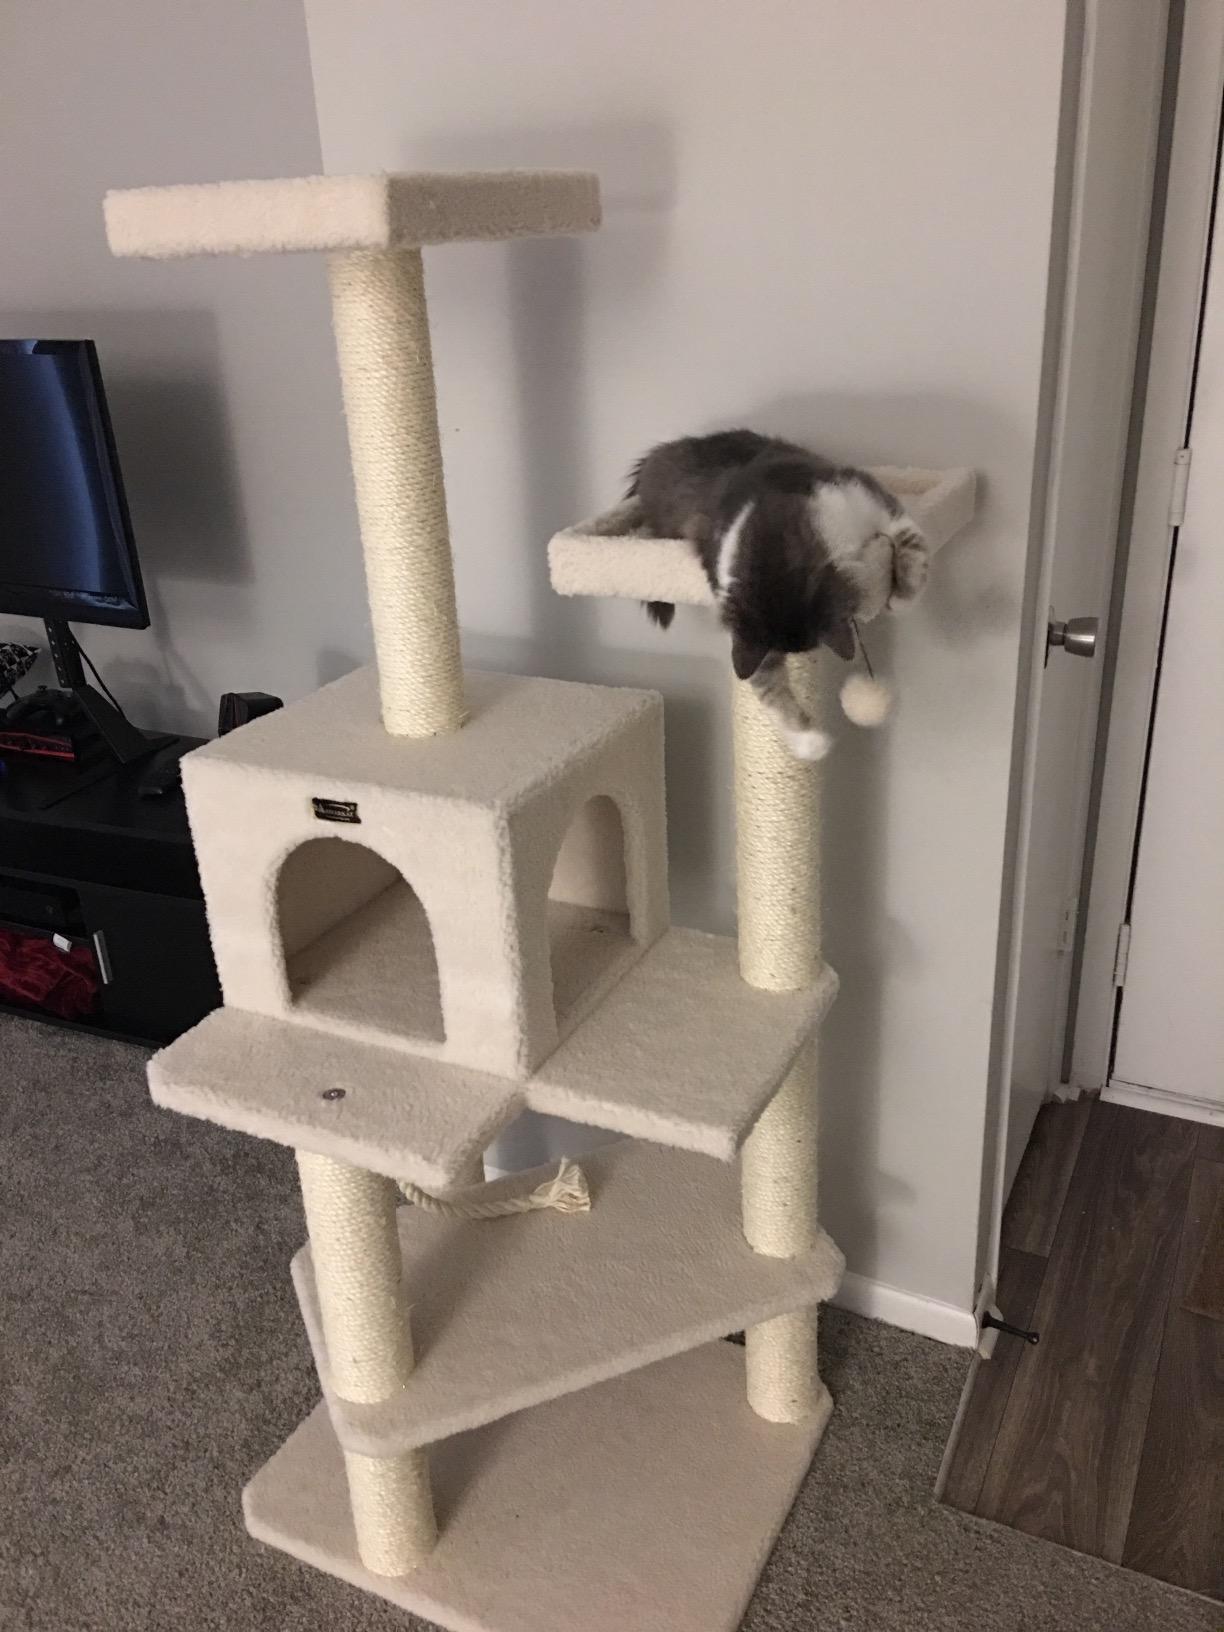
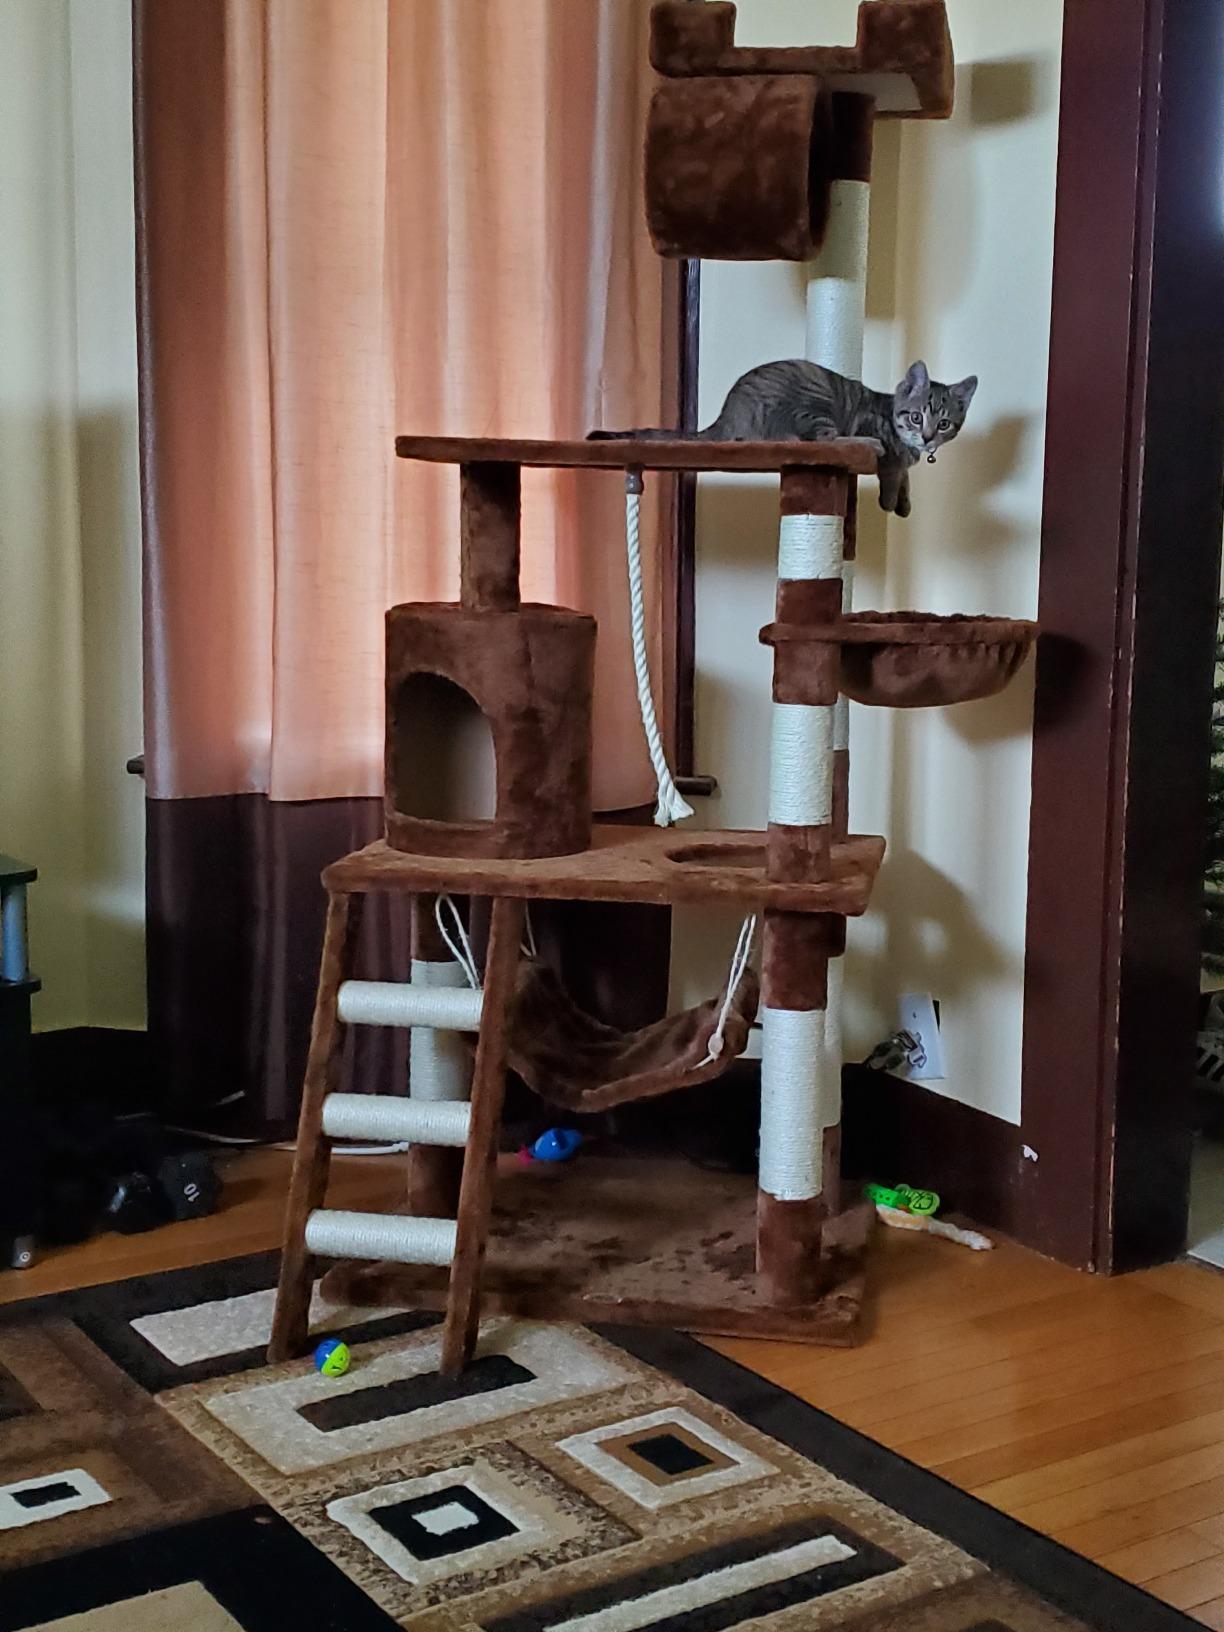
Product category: items_cat tree
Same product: no